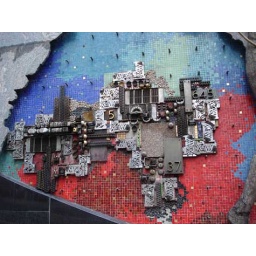
Art on a building wall in the fancy part of downtown LA